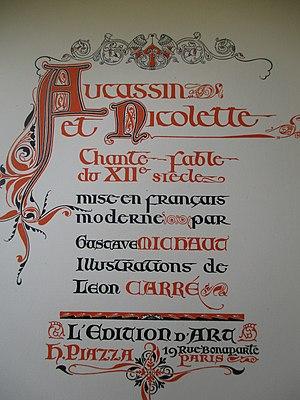
Aucassin et Nicolette, ouvrage édité par H. Piazza, imprimé par R. Coulouma, avec des illustrations en couleur pleine page de Léon Carré et titres, bandeaux, lettres ornées, culs de lampe en noir et rouge dessinés par Charles Navetto.
Robert Coulouma est un imprimeur français, continuateur d'une tradition qu'il renouvela tout au long de sa carrière.